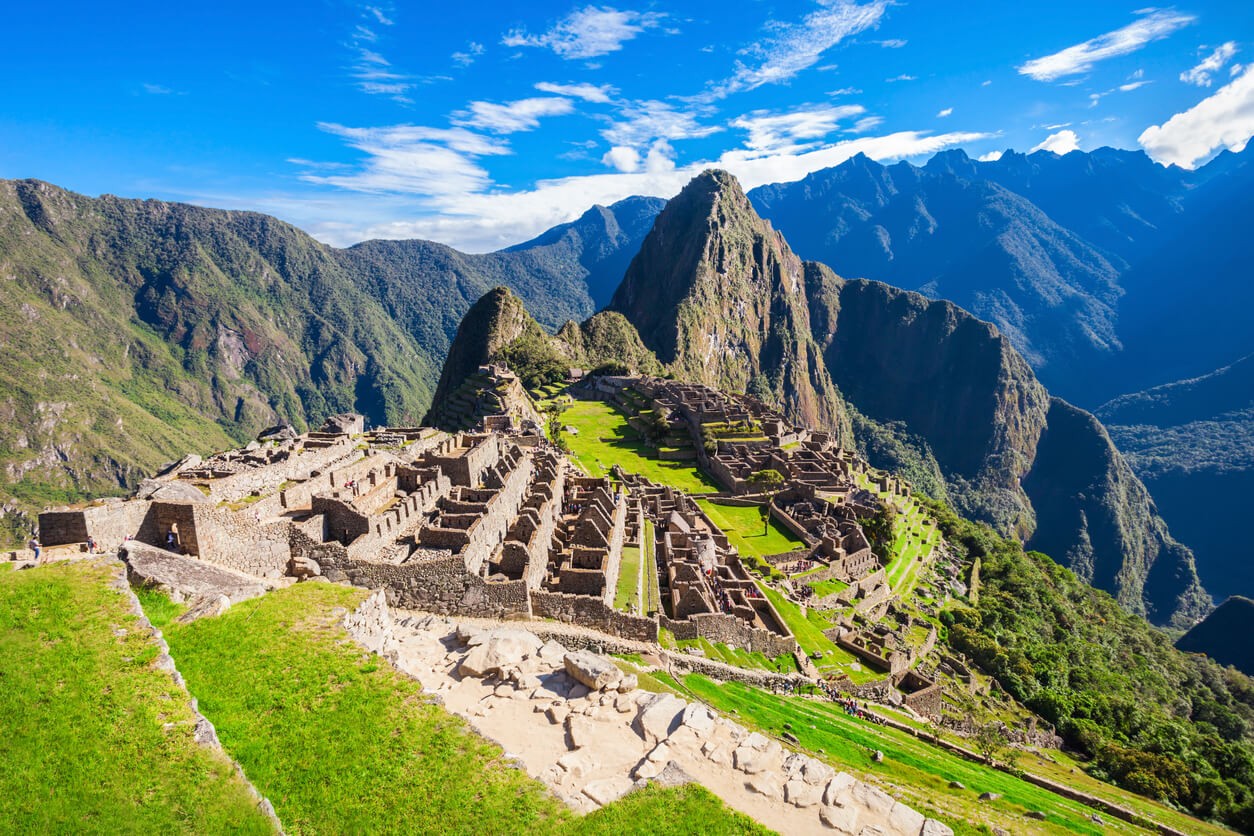
Landmark: Machu Picchu